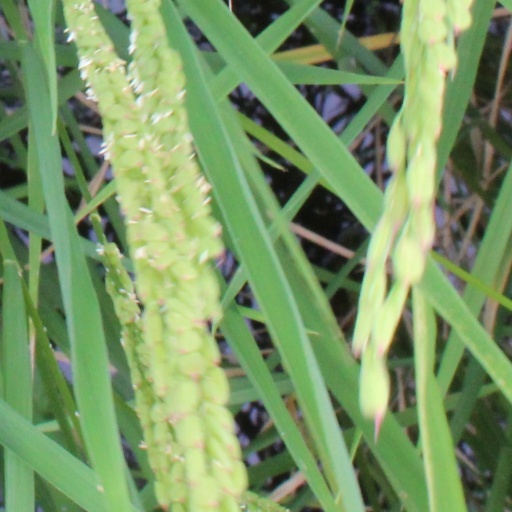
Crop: rice